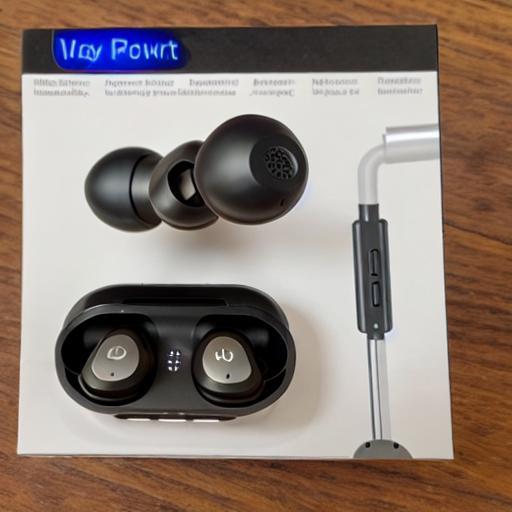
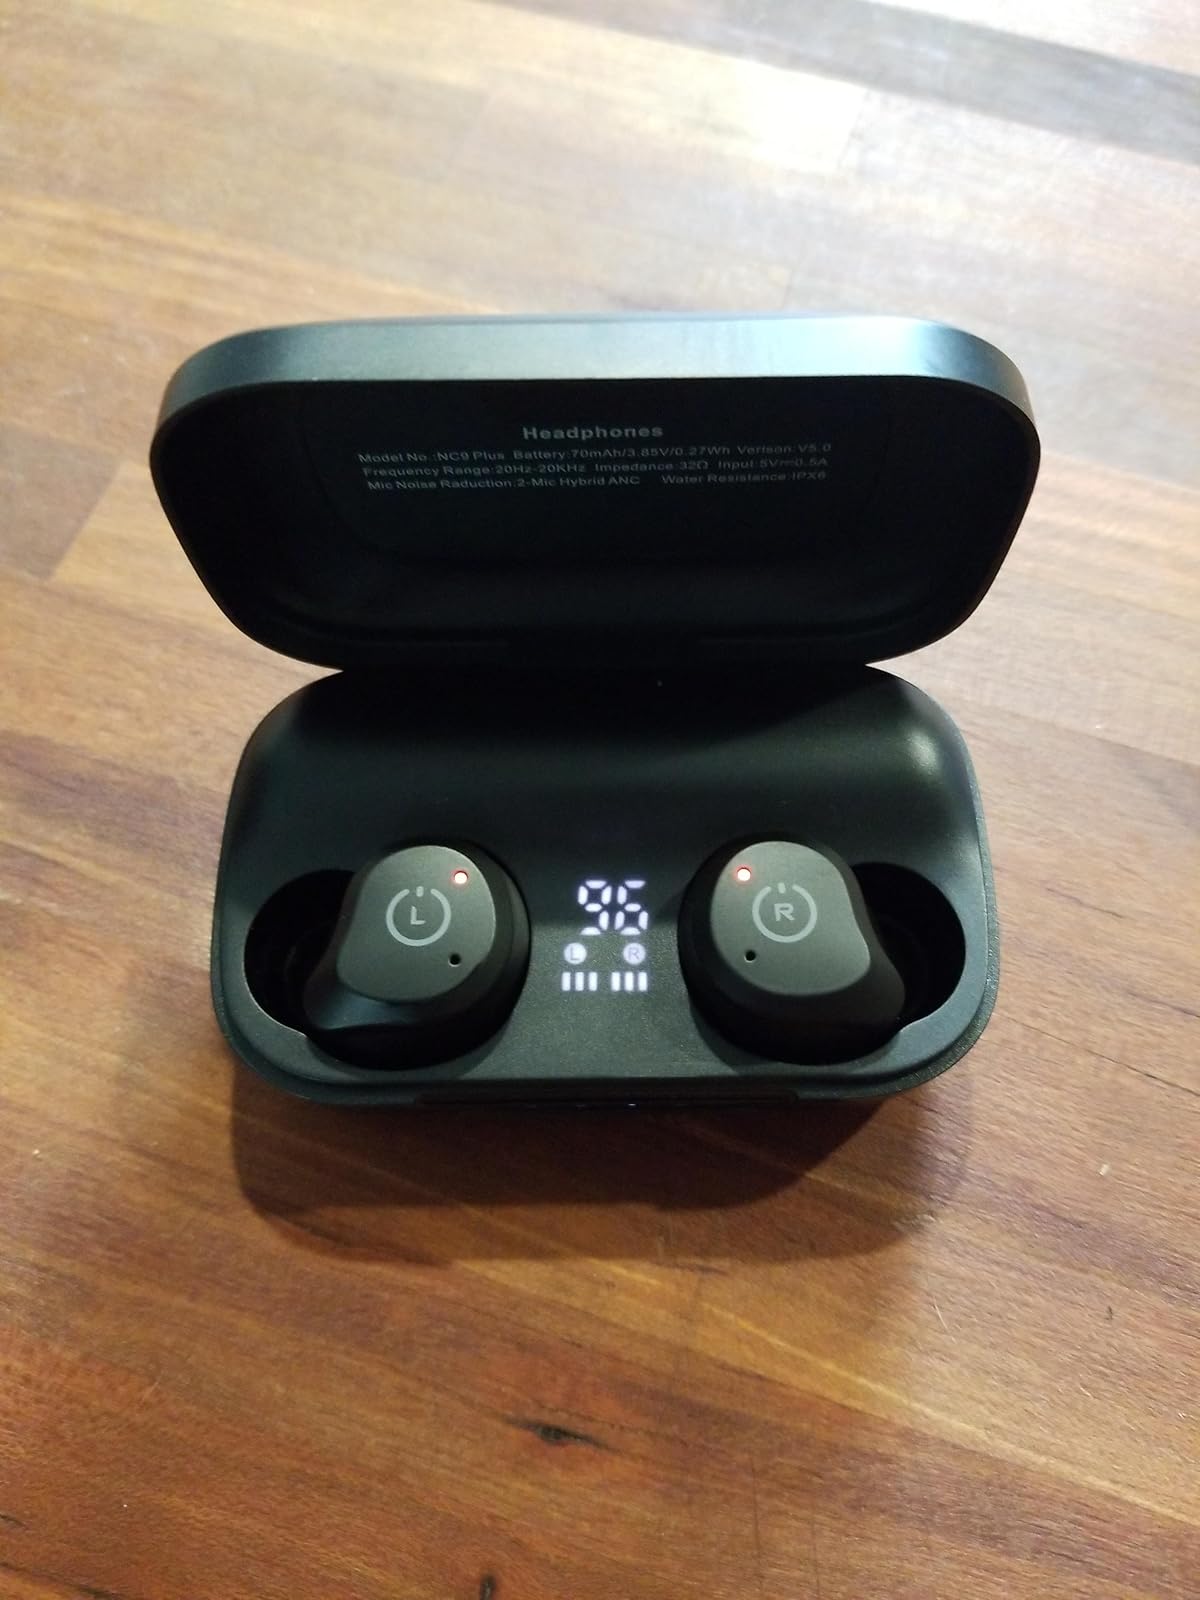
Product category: earbuds
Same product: no